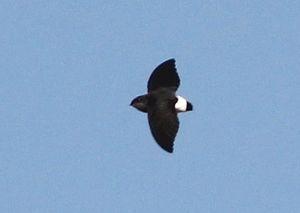
Le Martinet de Böhm est une espèce d'oiseau de la famille des Apodidae.